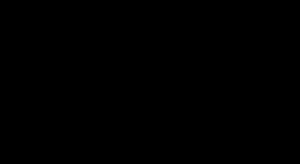
Le véralipride est un médicament neuroleptique de la famille des benzamide indiqué dans le traitement de symptômes vasomoteurs associés à la ménopause. Il a d'abord été autorisé pour une utilisation en 1979. Le véralipride n'a jamais obtenu l'approbation aux États-Unis.